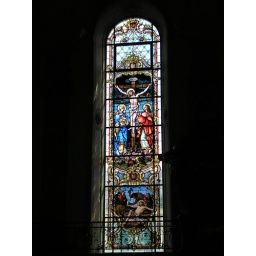
Stained glass window in an Appenzell church